Jules Migeon

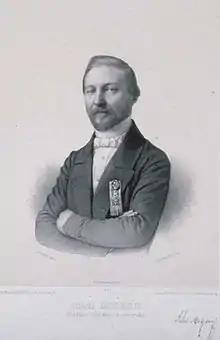

Jules Migeon (1815–1868) was a French author, businessman and politician. He served in the Corps législatif from 1852 to 1859.